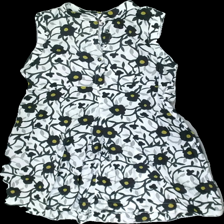
View: front
Type: Dress
Category: Ladies
Brand: Indiska
Colors: Blue
Material: 100% cotton
Pattern: Floral print
Cut: Regular
Size: L
Season: Summer
Price range: 50-100
Recommended usage: Reuse